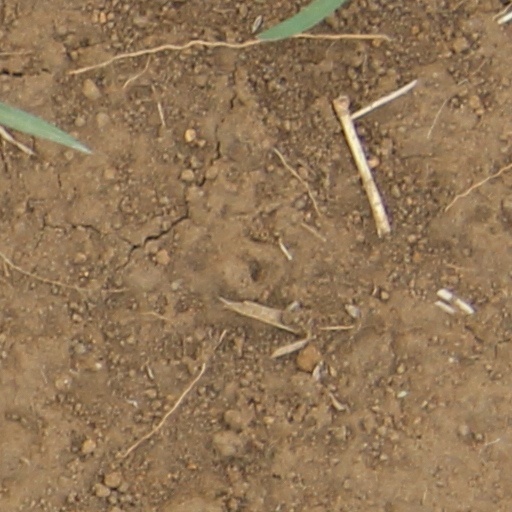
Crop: wheat